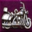
Label: motorcycle